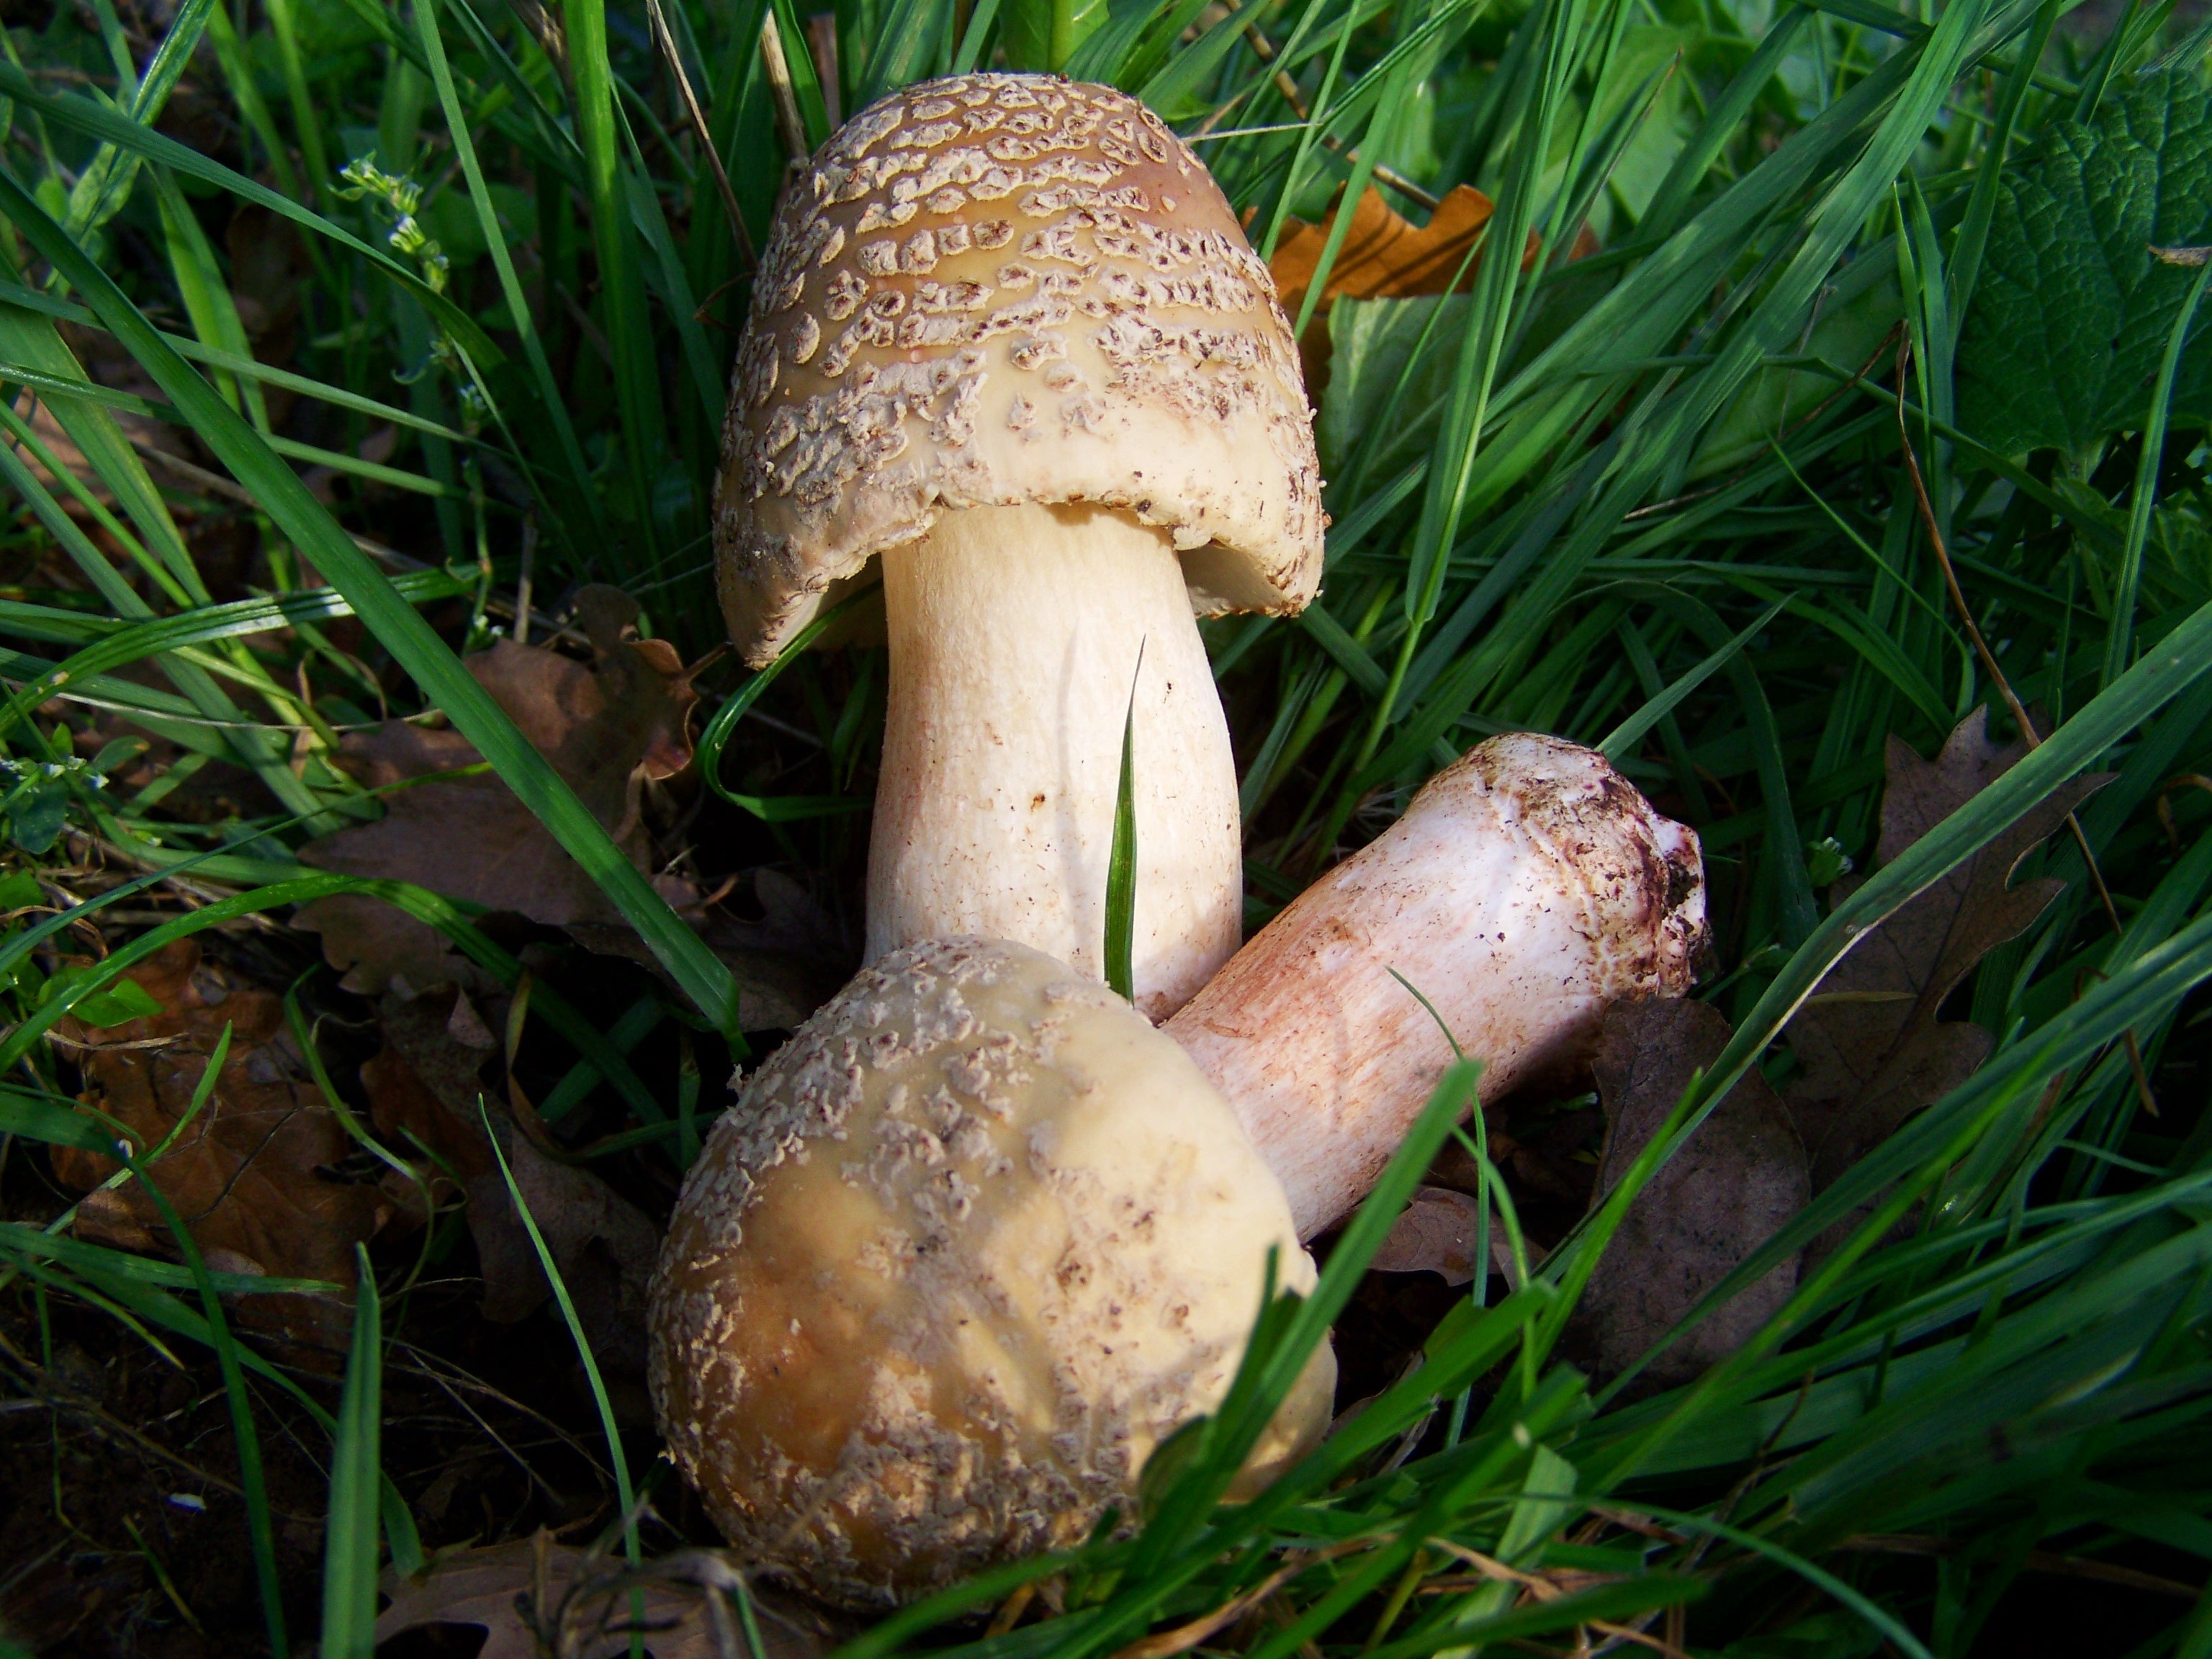
nature, mushroom, fungus, agaric, bolete, agaricus, matsutake, oyster mushroom, edible mushroom, medicinal mushroom, agaricomycetes, agaricaceae, champignon mushroom, penny bun, pleurotus eryngii, amanita phalloides